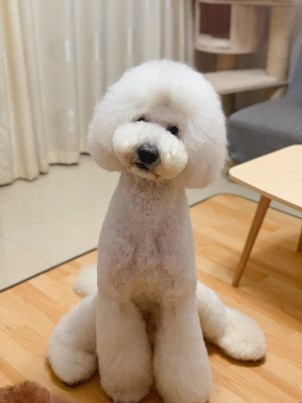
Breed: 316-n000118-standard_poodle